Reputation Stadium Tour

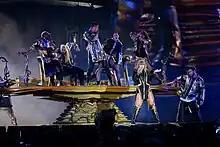
refer to caption

On March 1, 2018, Swift officially announced Camila Cabello and Charli XCX as the opening acts for the Reputation Stadium Tour. Cabello was previously speculated as the opening act as the shows for her Never Be the Same Tour did not coincide with Swift's tour dates; Portland's Live 95.5 also announced her in a sweepstake for the concert of June 22, 2018, at Wembley Stadium in London through a since-deleted post on Twitter, one day before Swift confirmed her as the opening act.